Ralph Richardson

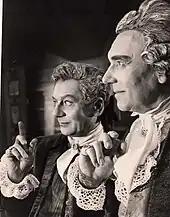
John Gielgud (left) as Joseph Surface, and Richardson as Sir Peter Teazle, "The School for Scandal", 1962

For his next four stage productions, Richardson was at the Haymarket. "Father Carving a Statue" (1964) by Graham Greene was short-lived. He had a more reliable vehicle in Shaw's "You Never Can Tell" (1966) in which he played the philosopher-waiter William, and in the same year he had a great success as Sir Anthony Absolute in "The Rivals". The critic David Benedictus wrote of Richardson's performance, "he is choleric and gouty certainly, the script demands that he shall be, but his most engaging quality, his love for his son in spite of himself, shines through every line." In 1967 he again played Shylock; this was the last time he acted in a Shakespeare play on stage. His performance won critical praise, but the rest of the cast were less well received.